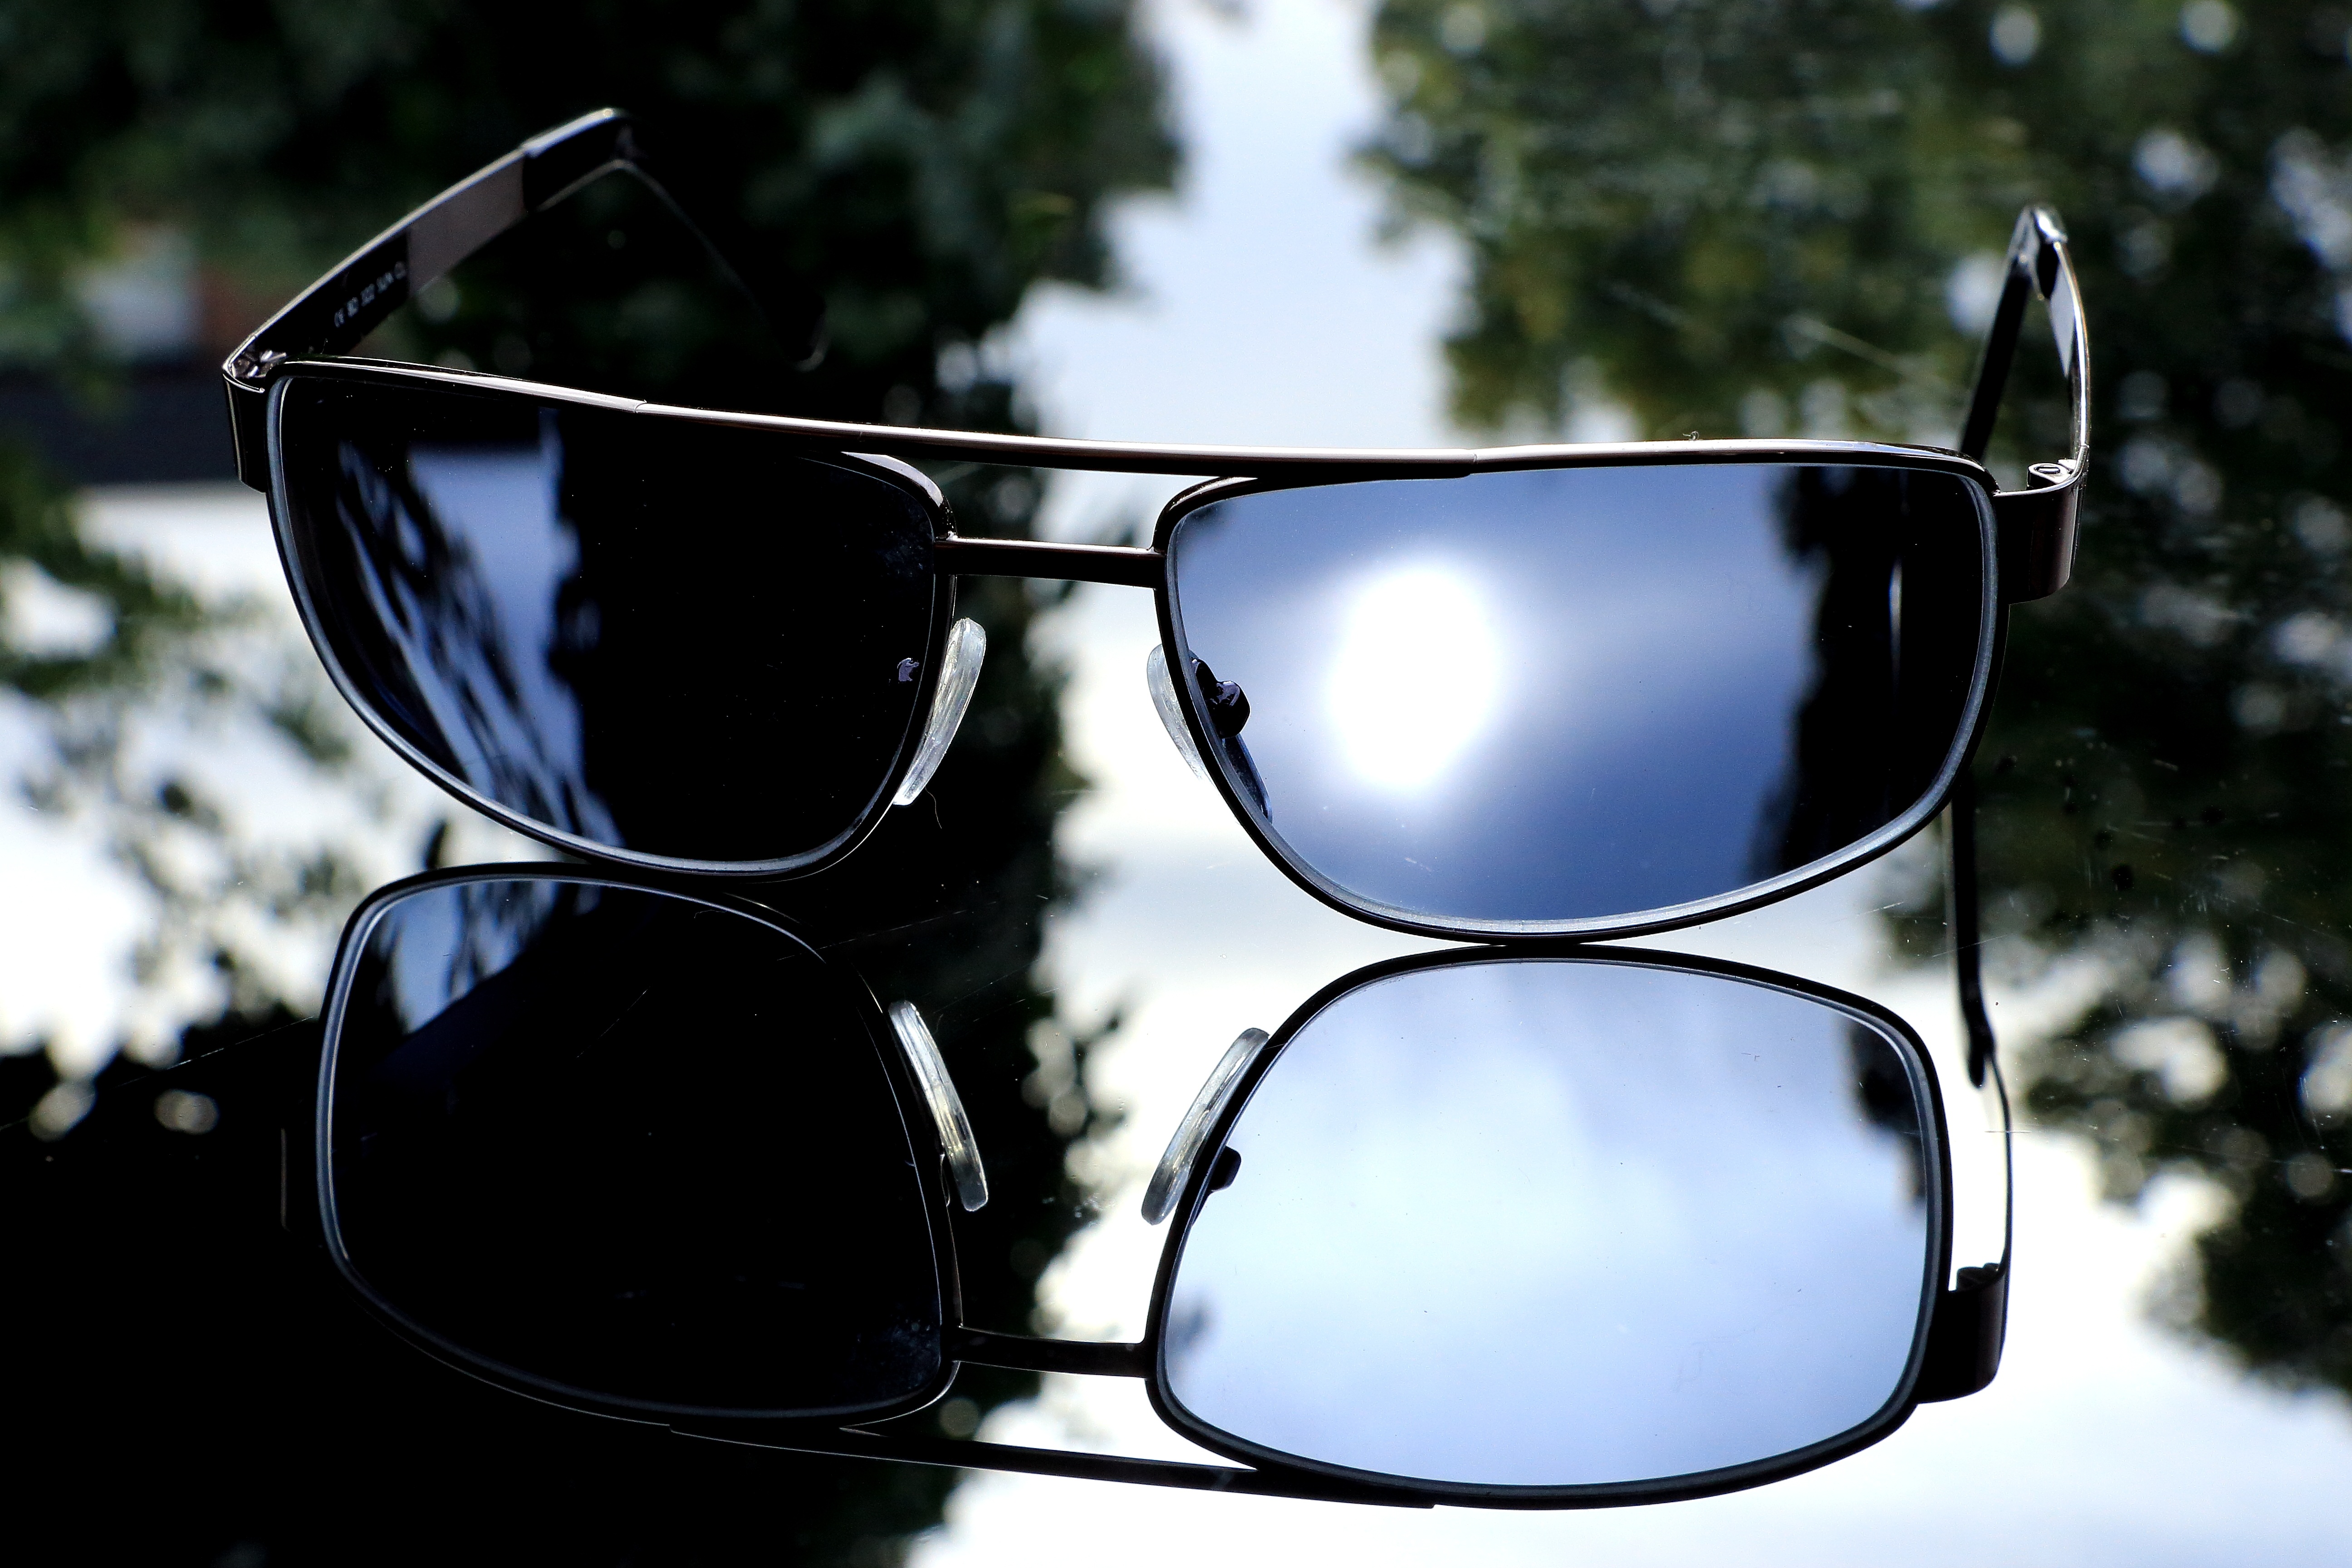
black and white, sun, reflection, black, sunglasses, glasses, eyewear, mirroring, eye protection, fashion accessory, vision care